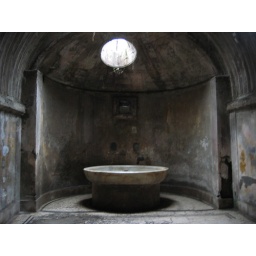
The walls and floor were kept warm by early central heating.